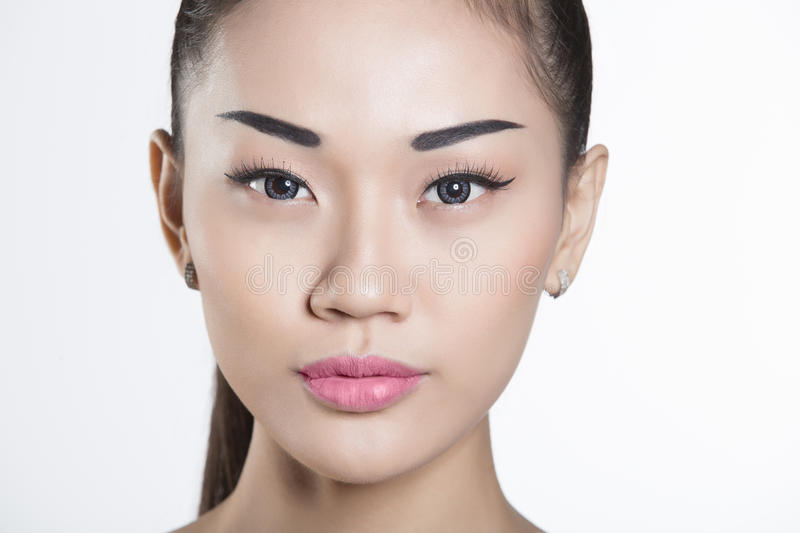
Label: Colored